Joseph McGarrity

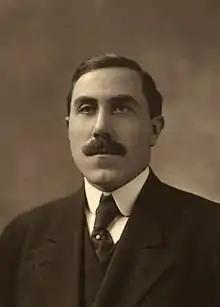

Joseph McGarrity (28 March 1874 – 4 September 1940) was an Irish-American political activist best known for his leadership in Clan na Gael in America and his support of Irish Republicanism back in Ireland.